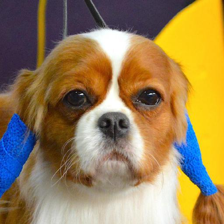
Label: animals